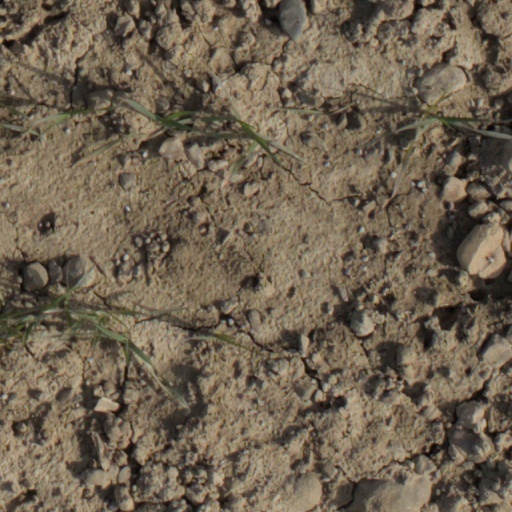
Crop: wheat